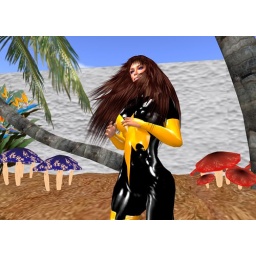
Tasty Philly in black and yellow Kayliwulf latex